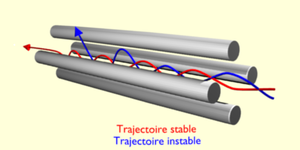
La spectrométrie de masse est une technique physique d'analyse permettant de détecter et d'identifier des molécules d’intérêt par mesure de leur masse, et de caractériser leur structure chimique. Son principe réside dans la séparation en phase gazeuse de molécules chargées en fonction de leur rapport masse/charge. Elle est utilisée dans pratiquement tous les domaines scientifiques : physique, astrophysique, chimie en phase gazeuse, chimie organique, dosages, biologie, médecine... le temps de détection est très rapide.